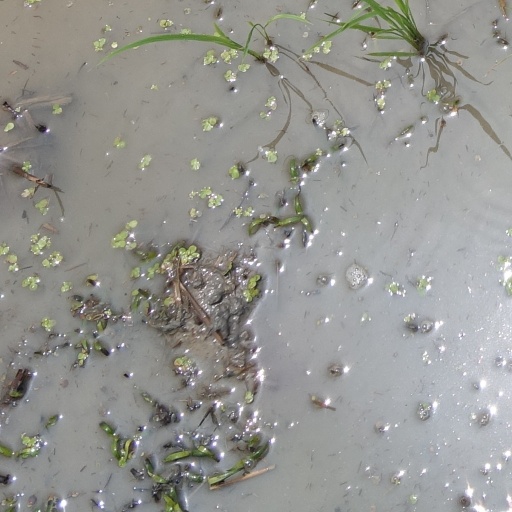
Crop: rice